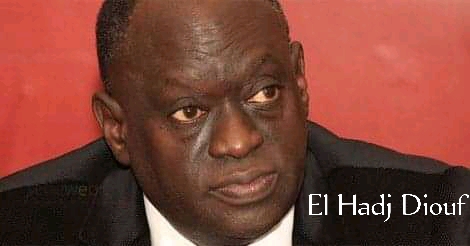
Lii de ab nataal la. Benn doomu aadama moo ci nekk. Doomu aadama bi nag di wuyoo ci turu Allaaji Juuf. Liggéeyam nag mu ngi liggéey ci wàllum layoo, waxkat
 Nataal bi mu ngi ci sol yere, jjiital yére bu weex, teg ci kawam yére bu ñuul. Miir bi nekk ci ginnaawam mu ngi yor melokaan mu jëm ci xonq.